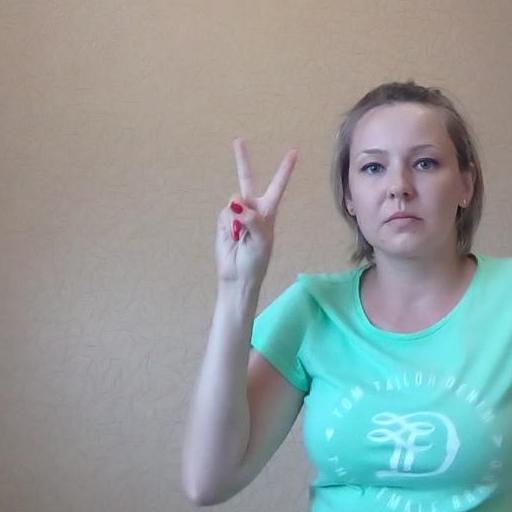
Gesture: peace